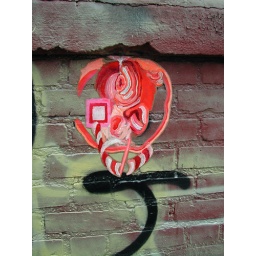
Abstract painting on butcher paper wheatpasted on a wall in Brooklyn by street artist Elbow-Toe